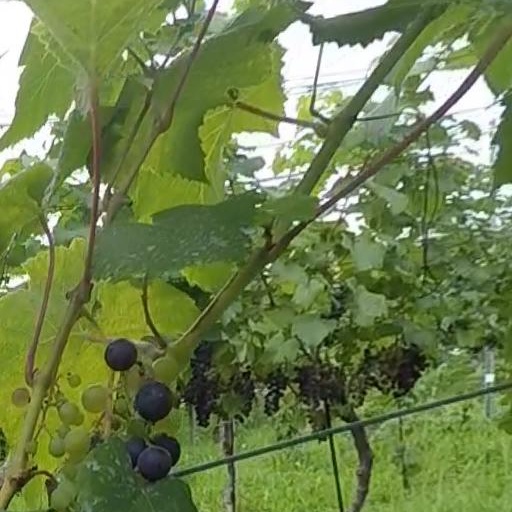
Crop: grape